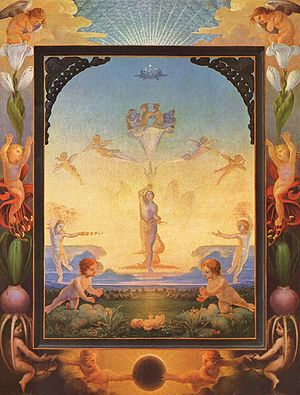
Philipp Otto Runge
Philipp Otto Runge, Morgen, 1808), Hamburger Kunsthalle.
Philipp Otto Runge var en tysk maler.